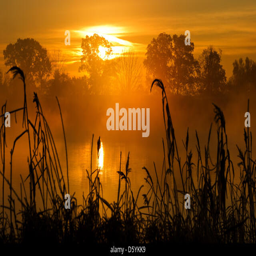
the sun rises behind the foggy autumn landscape